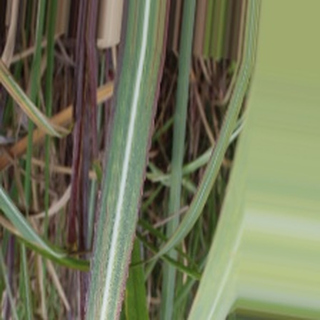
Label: sugarcane_bacterial_blight